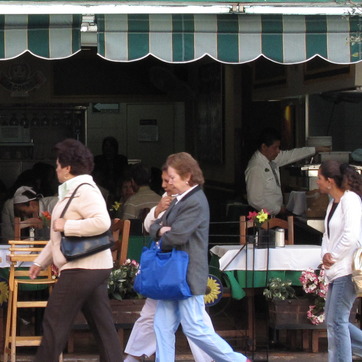
Material: skin